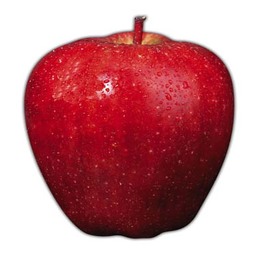
Label: Apple